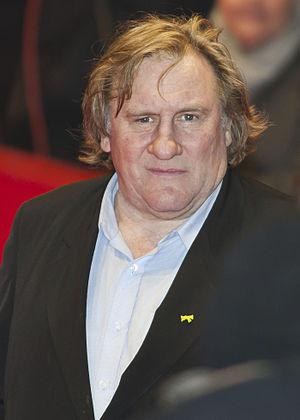
Les Depardieu sont une famille d'acteurs français. Leur arbre généalogique est présenté ci-dessous.